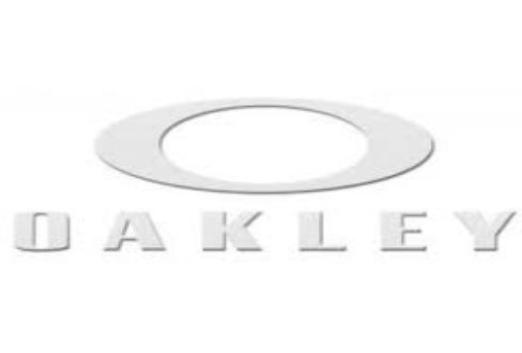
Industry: Sports